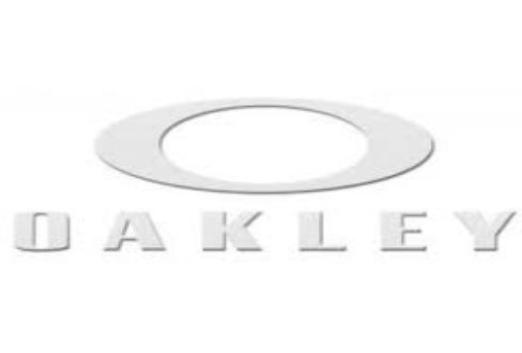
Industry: Sports